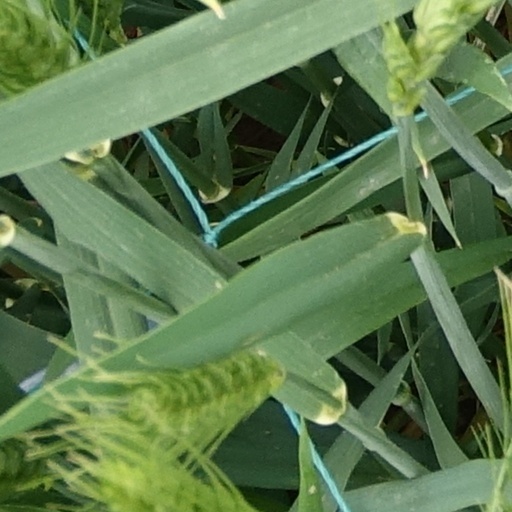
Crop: wheat